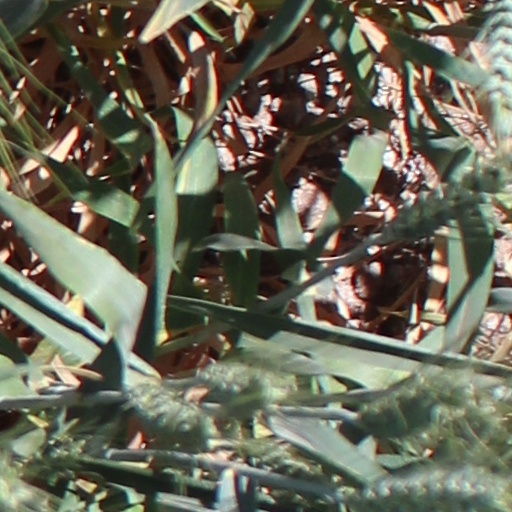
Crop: wheat